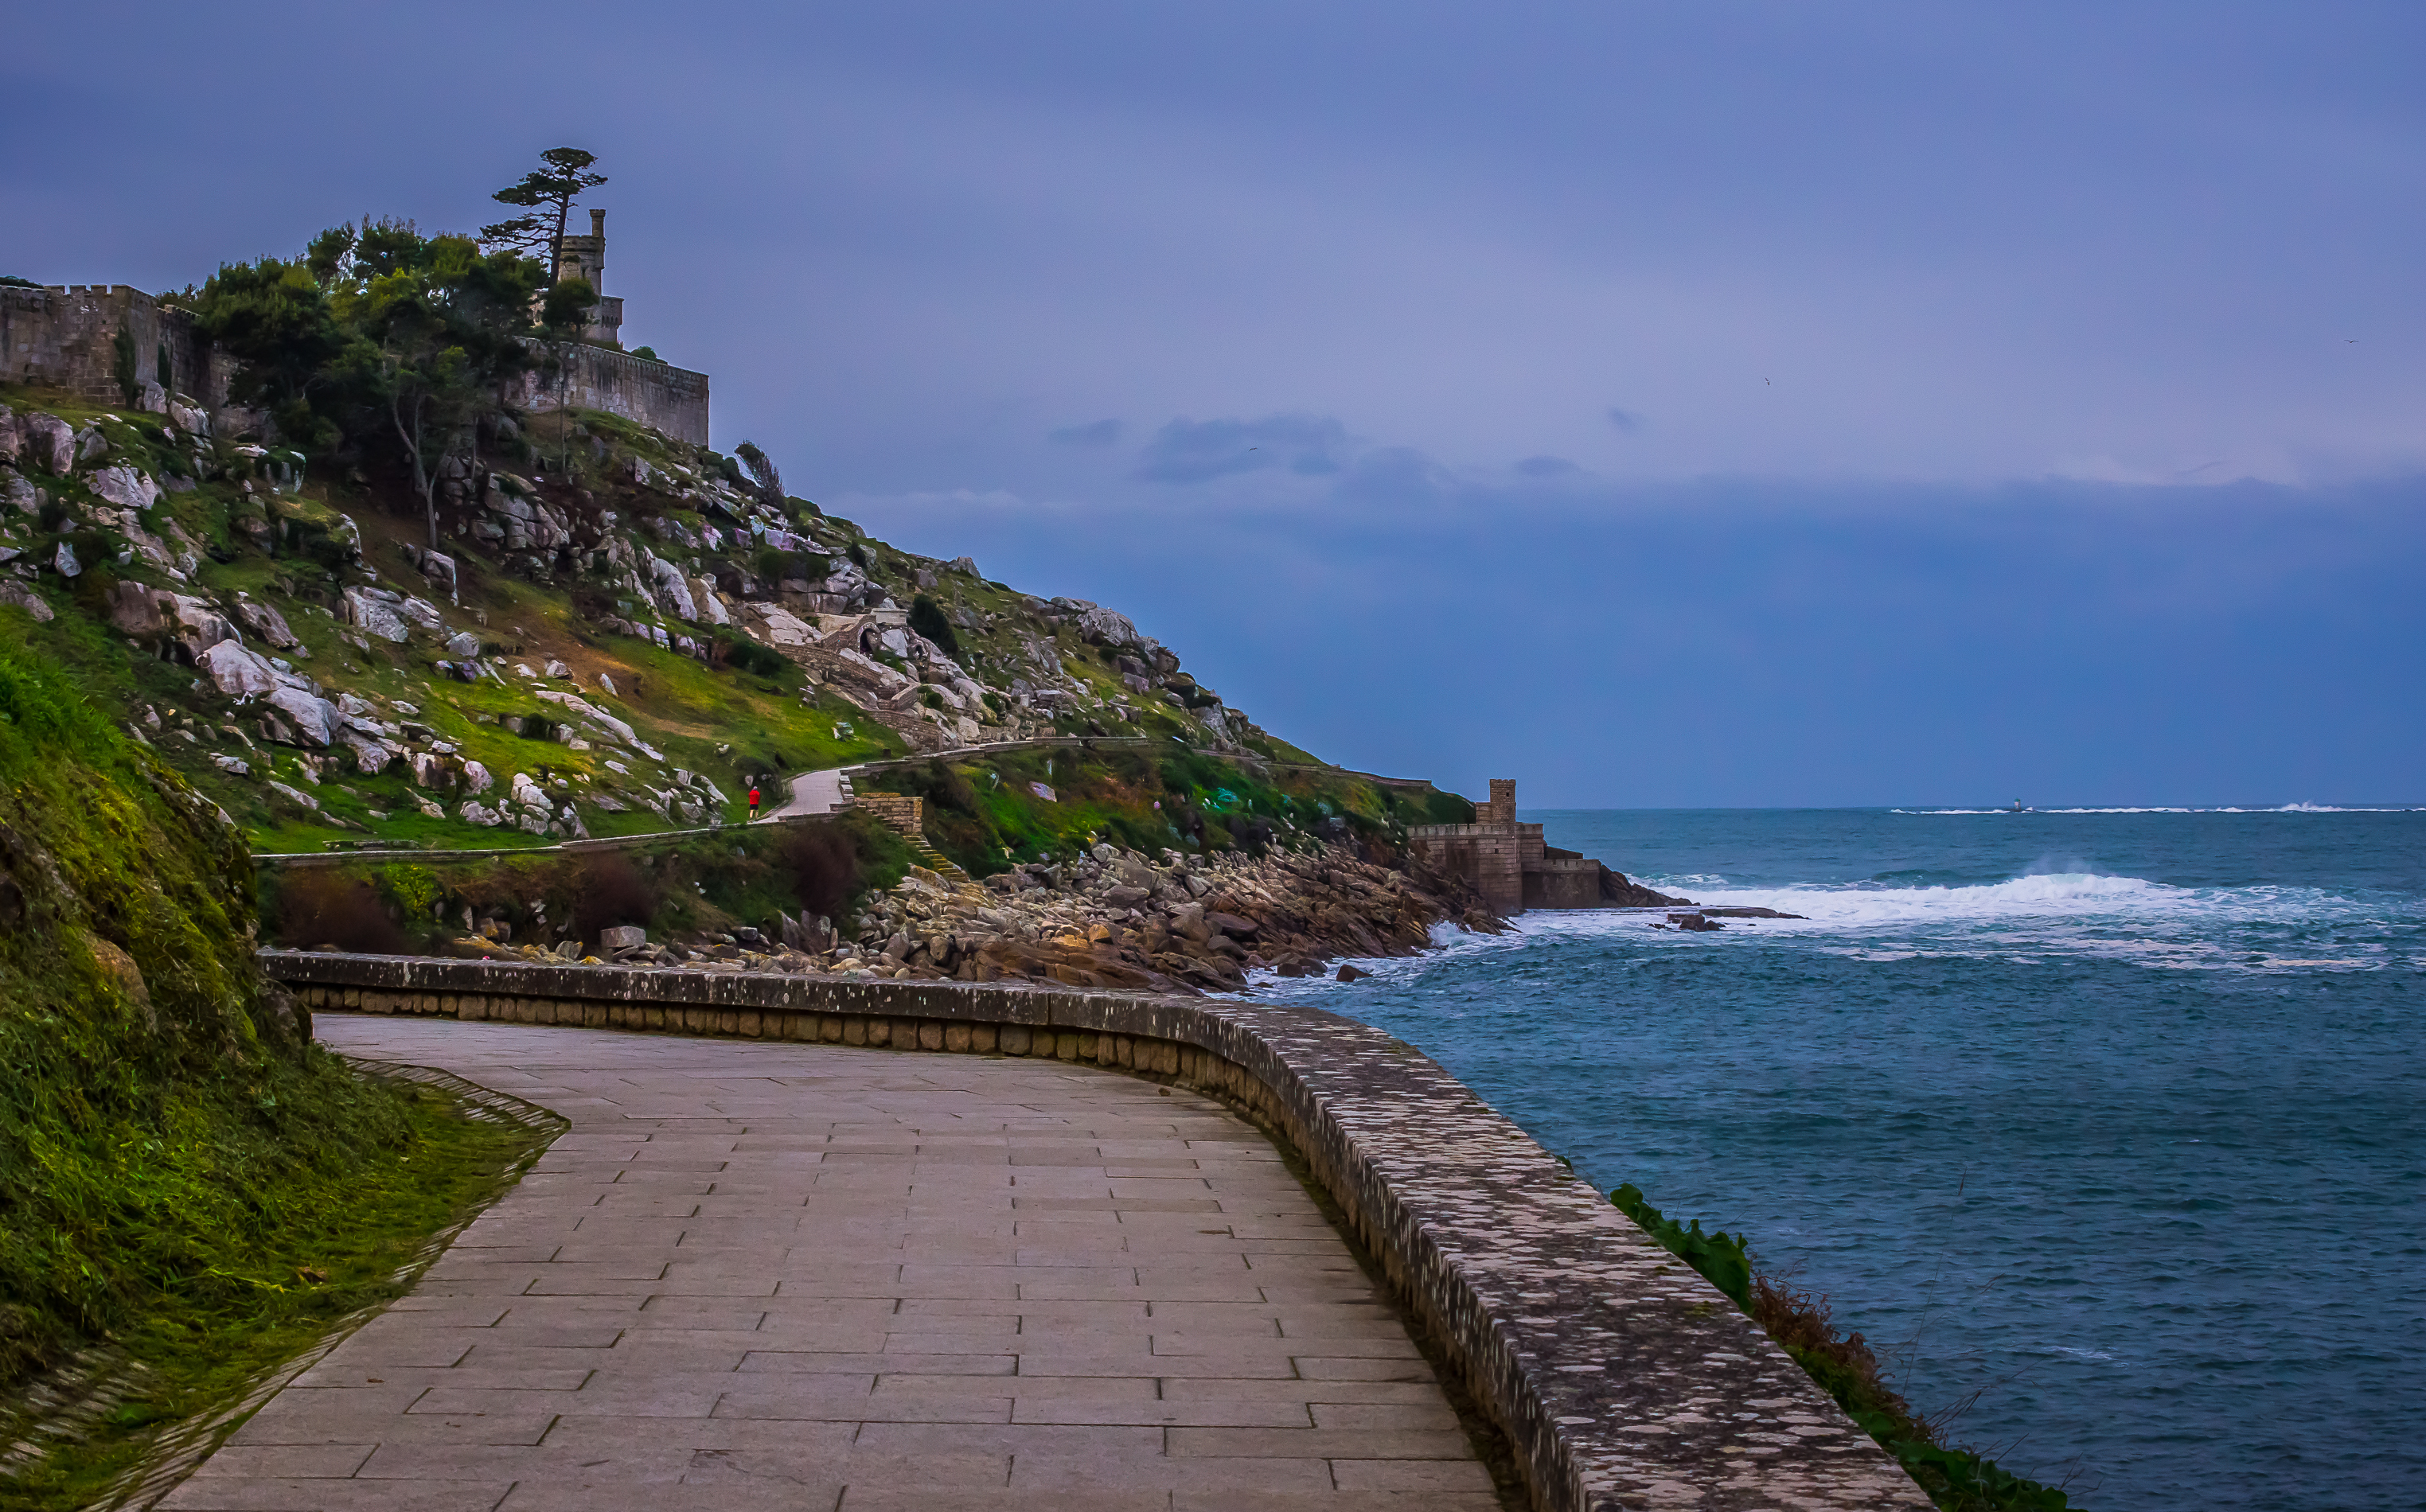
beach, landscape, sea, coast, water, rock, ocean, horizon, shore, wave, photo, vacation, cliff, cove, tower, bay, terrain, body of water, spain, espaa, galicia, pontevedra, paisajes, baiona, bayona, a77, cape, g, islet, ggl1, gaby1, xovesphoto, sonya77, sigma50500mm, 50500, gabrielcorua, xelodegalicia, gabycorua, landform